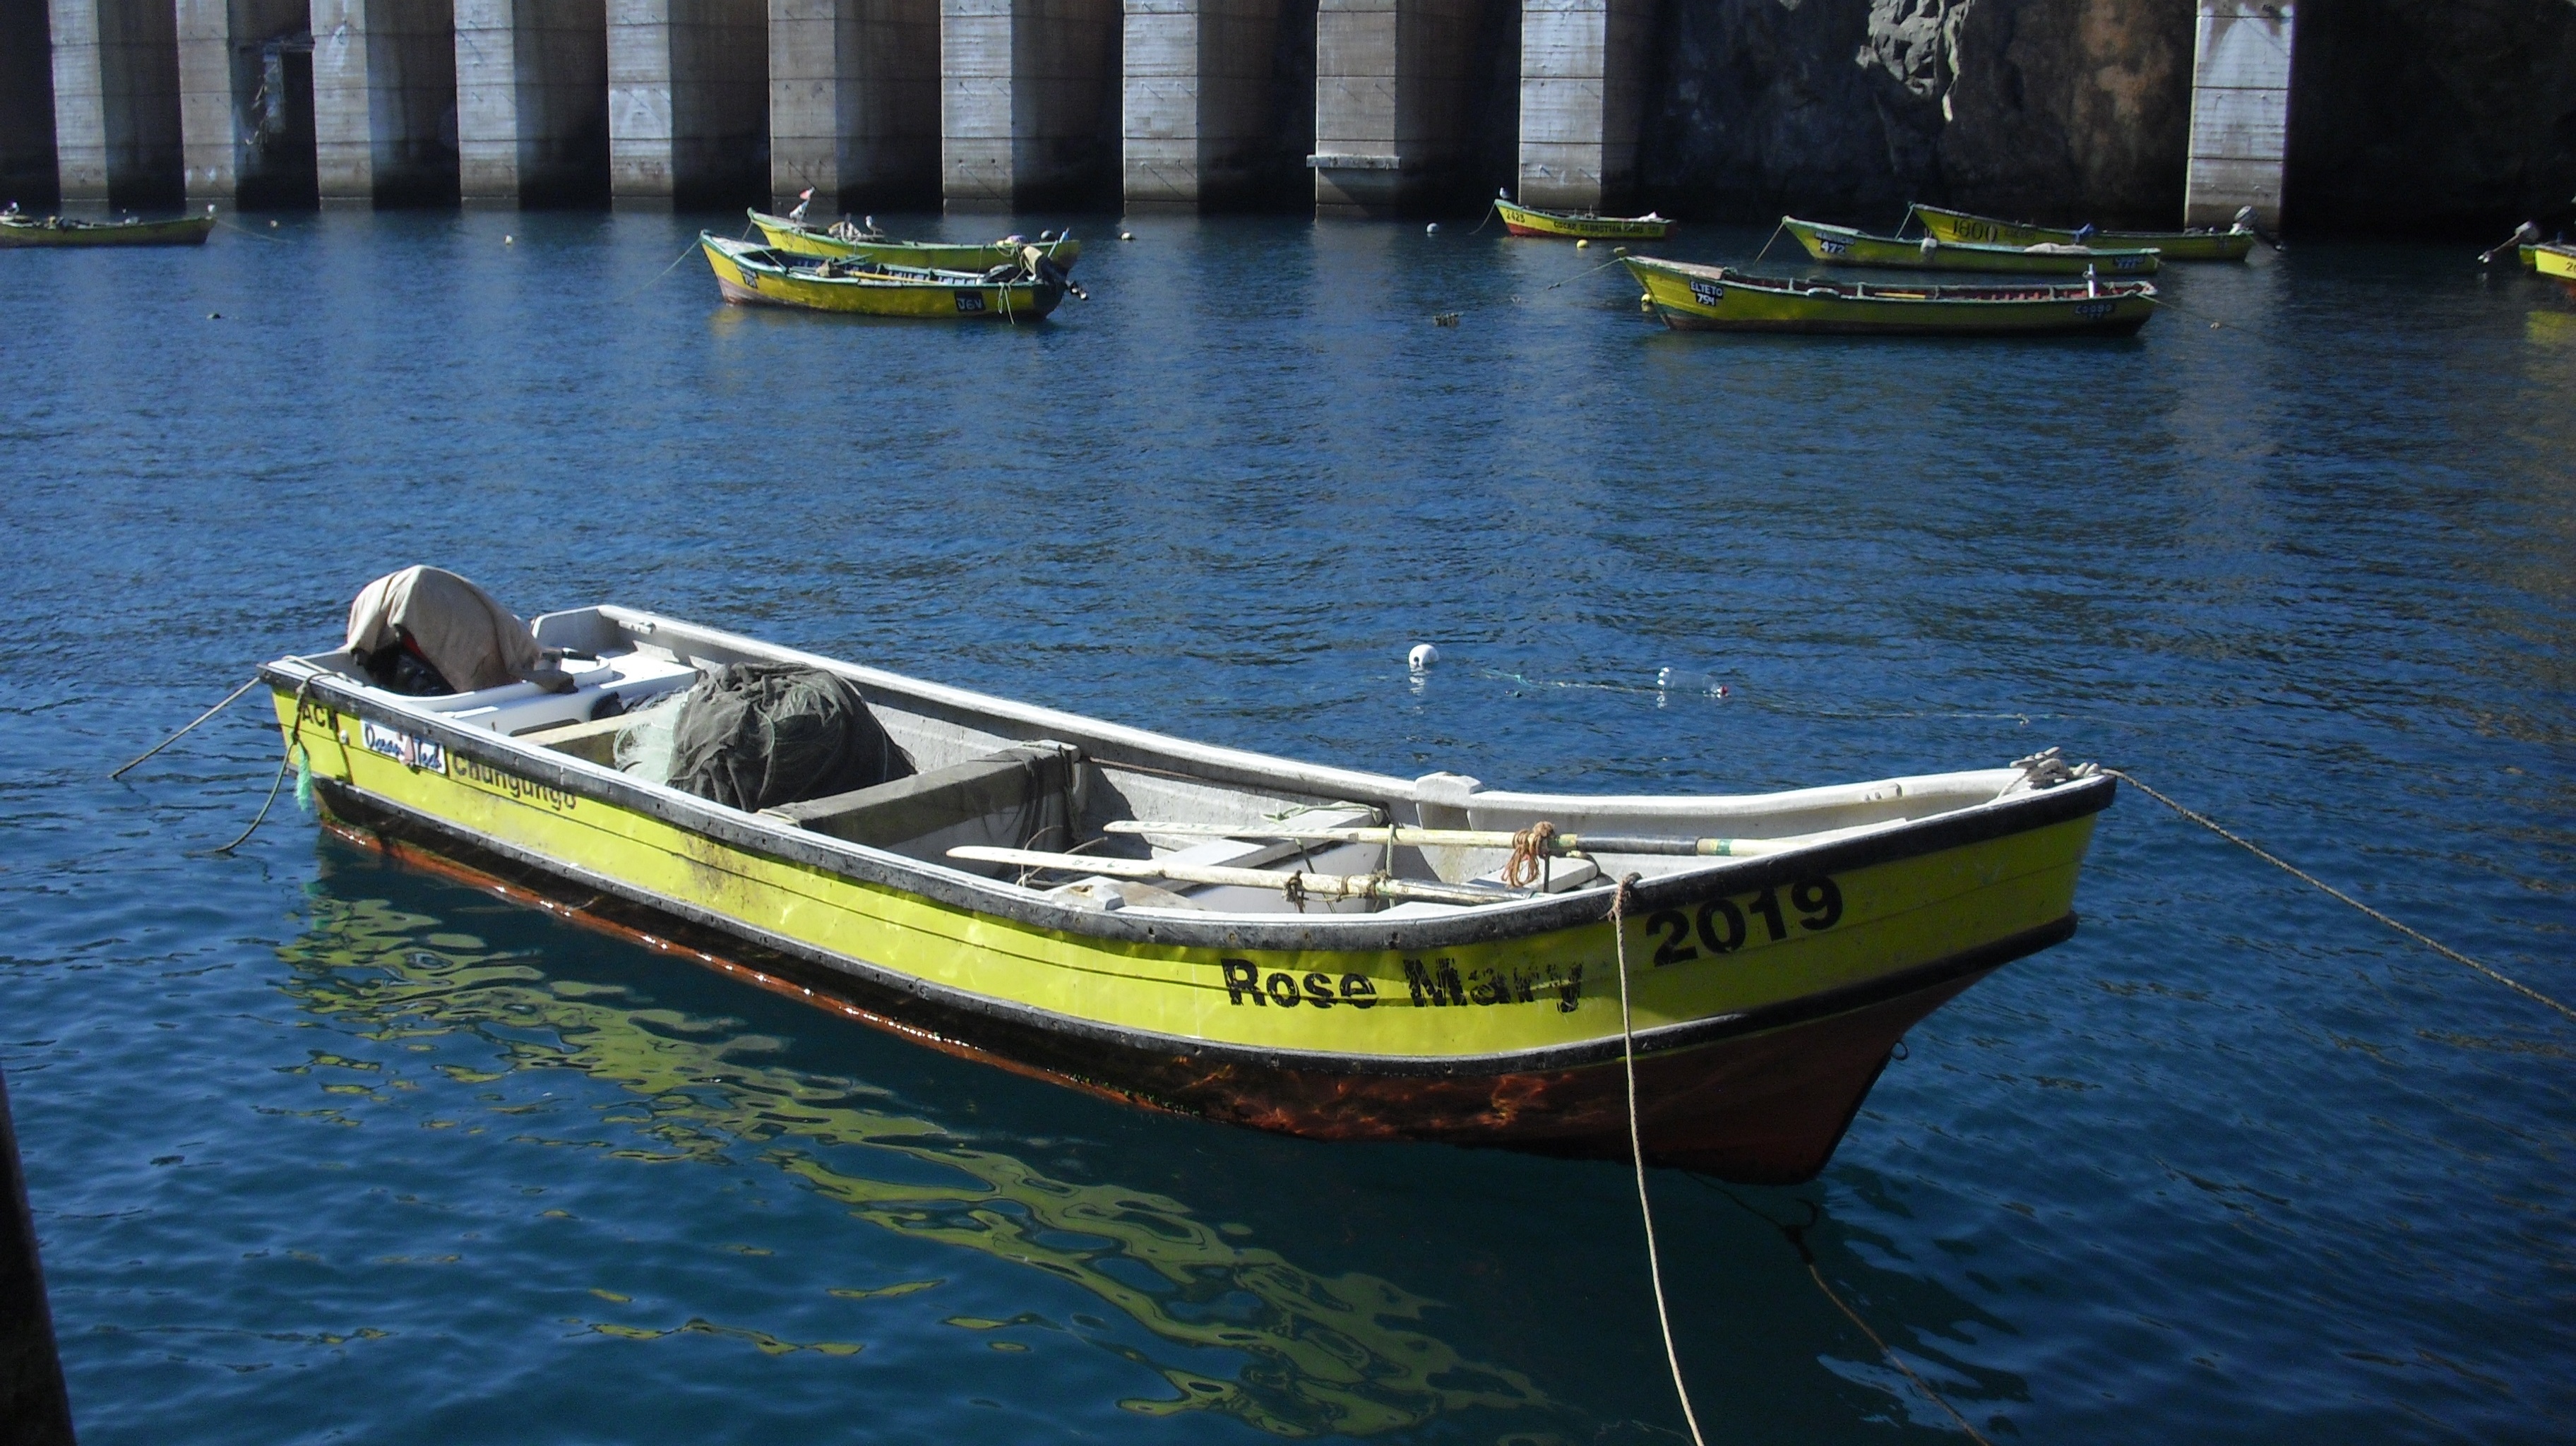
beach, landscape, sea, water, ocean, wood, boat, vehicle, fishing, calm, bay, waterway, motorboat, boating, channel, watercraft, fishing vessel, skiff, watercraft rowing